Future's Folktales

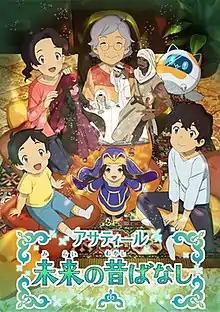

Asateer – Future's Folktales is a Saudi Arabian–Japanese animated series co-produced by Manga Productions and Toei Animation.